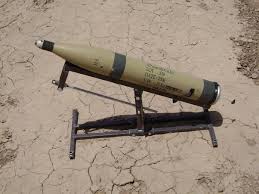
Label: BM-30